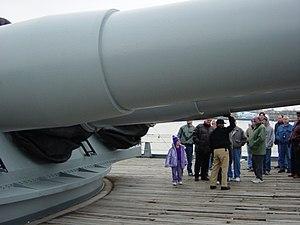
La classe Iowa est une série de cuirassés construits pour l’US Navy durant la Seconde Guerre mondiale comportant quatre unités. Ces bâtiments furent engagés dans les campagnes du Pacifique. C'est à bord de l'un d'entre eux, l'USS Missouri, que fut signée la capitulation du Japon mettant fin à la Seconde Guerre mondiale. Ils servirent encore durant la guerre de Corée ; et l'un d'entre eux participa à une partie du conflit vietnamien. Mis en réserve, ils furent modernisés et remis en service au début des années 1980 dans le cadre du plan pour une marine de 600 navires lancé sous la présidence Reagan. Ils seront engagés au cours de la guerre du Liban et une ultime fois en 1990, pour la guerre du Golfe. En raison de leurs équipages trop nombreux pour un besoin opérationnel moins pertinent, ils ont ensuite été versés dans la flotte de réserve, avant d'être, en mars 2006, définitivement rayés de la liste des bâtiments de l'US Navy.